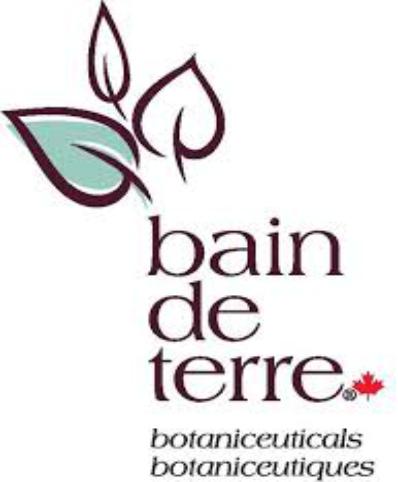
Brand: bain de terre-1
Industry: Necessities